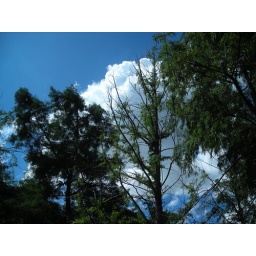
trees and clouds in Arts District